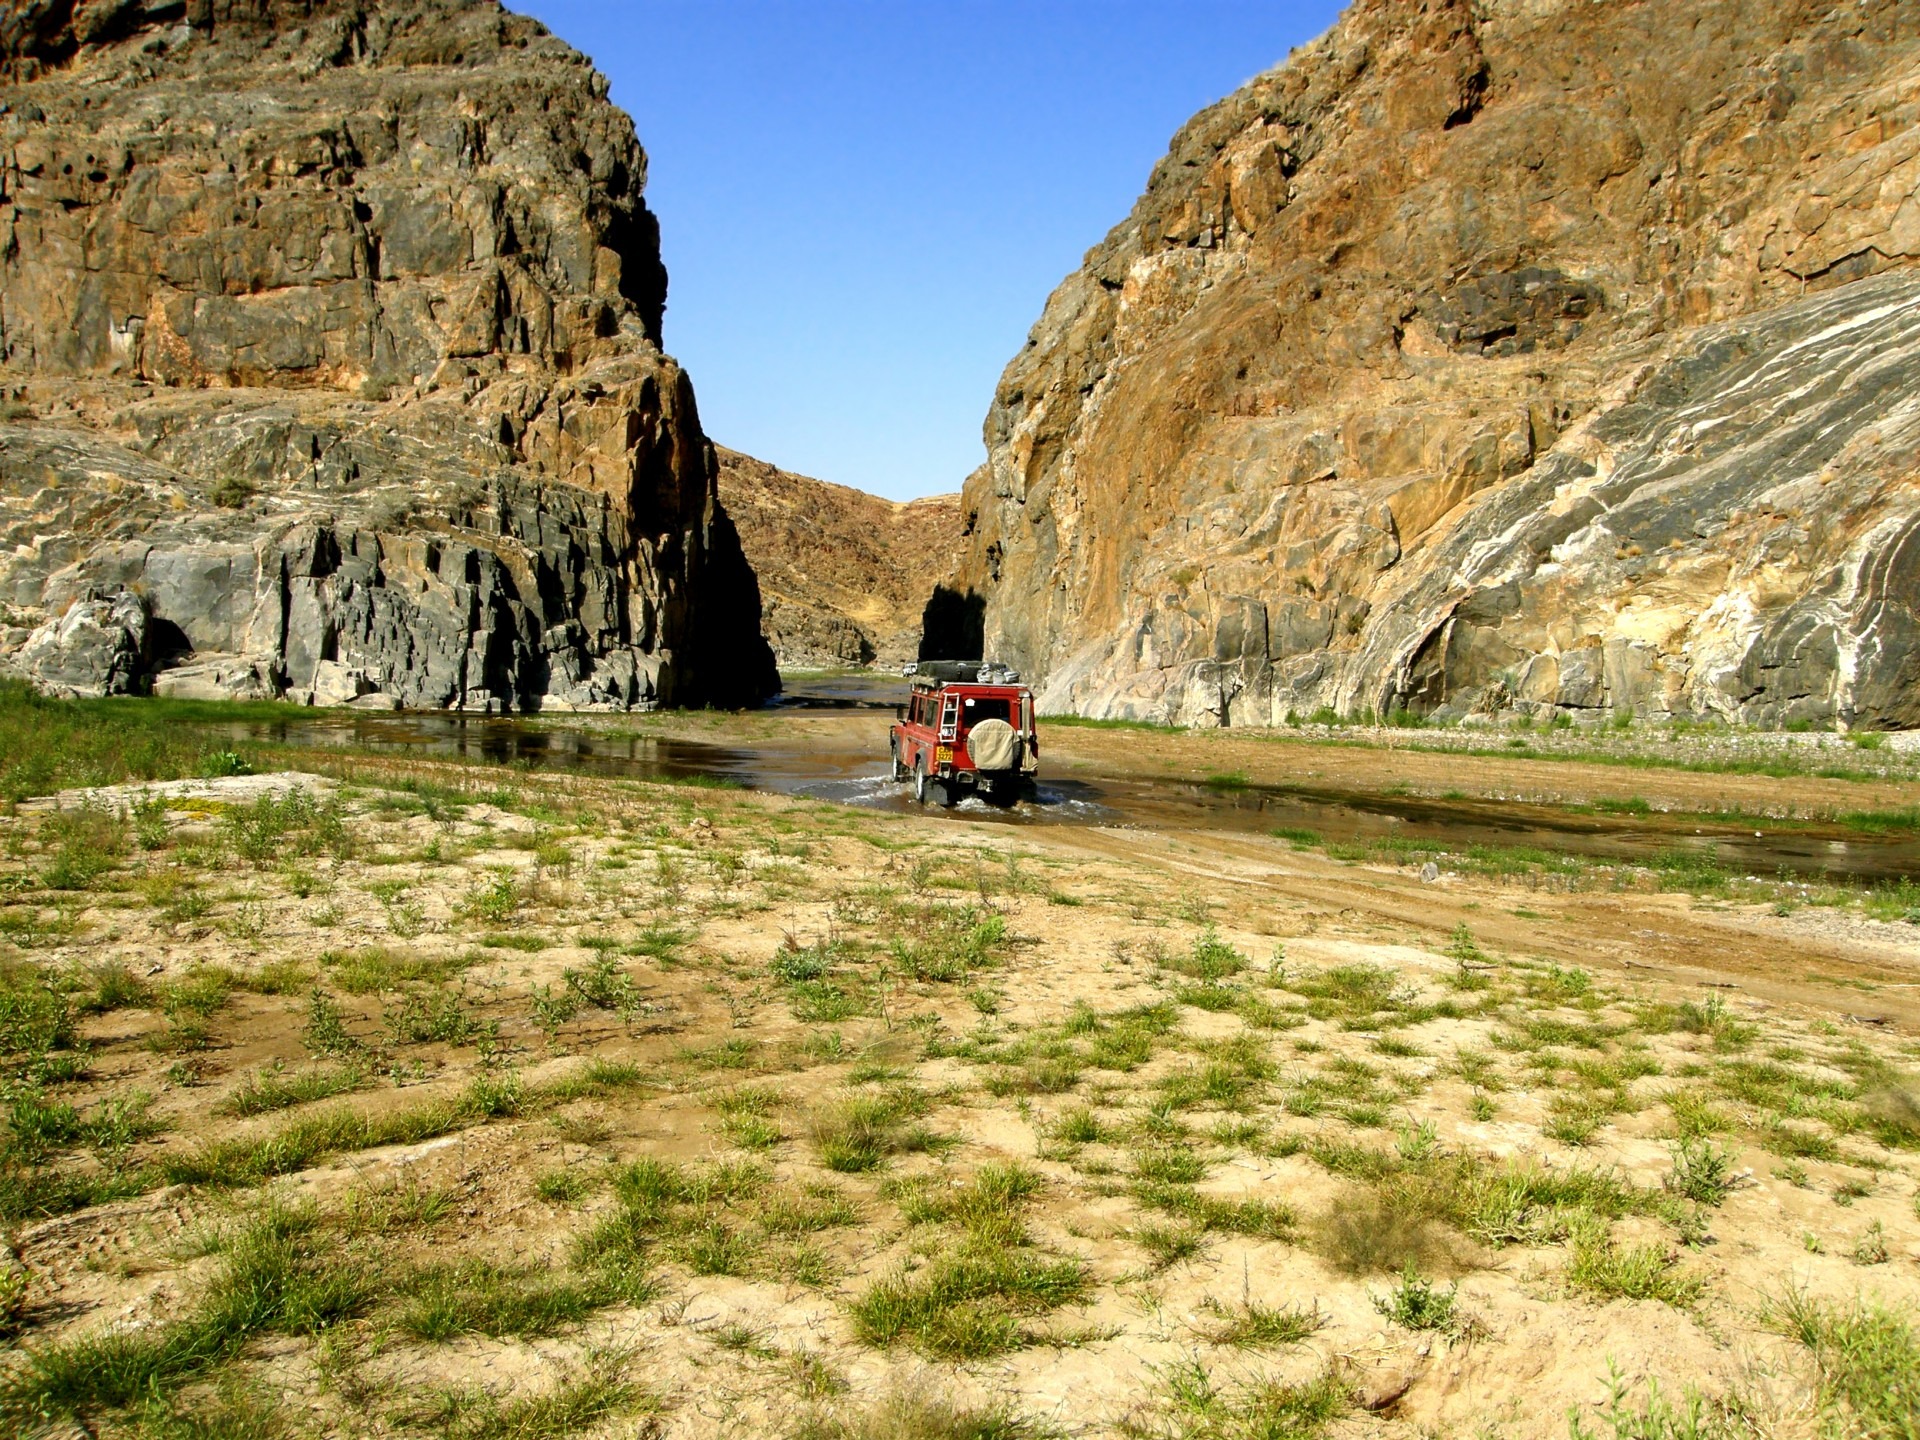
landscape, water, rock, wilderness, mountain, desert, valley, mountain range, stone, desolate, formation, cliff, vehicle, canyon, bare, terrain, rocks, hills, geology, cliffs, badlands, plateau, wadi, landform, namibia, geographical feature, mountainous landforms